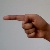
The image shows a hand gesture representing the letter 'G' in Indian Sign Language.